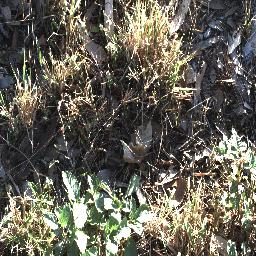
Label: snake_weed